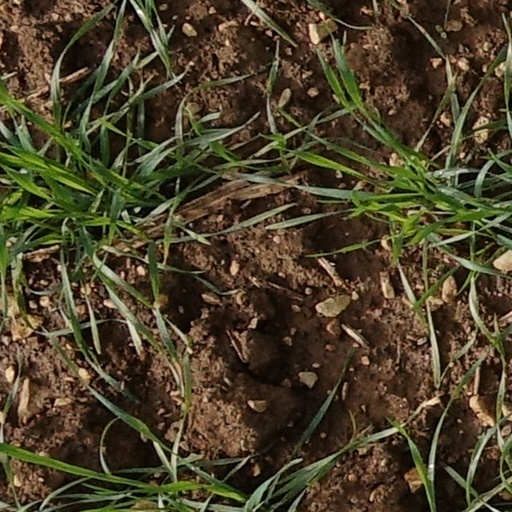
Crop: wheat